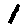
Label: 1